Legacy (2010 film)

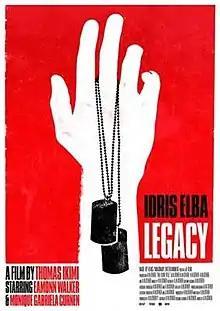
Legacy

Legacy (also known as Legacy: Black Ops) is a 2010 psychological thriller film directed by Nigerian/British director Thomas Ikimi and produced by Black Camel Pictures. The film premiered at the Glasgow Film Festival on 28 February 2010 and was released theatrically in the United States on 15 October 2010. The film stars Idris Elba from "The Wire" (who was also executive producer with Amrit Walia), William Hope, Eamonn Walker and Richard Brake among others.